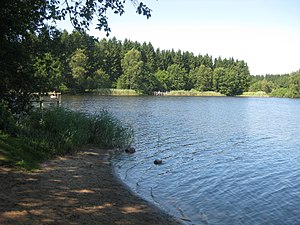
Verkeån / Galleri
Verkeån er en vandvej i det østlige Skåne. Den samlede længde inklusive bifloder, er 50 km og 180 meter lodret drop.